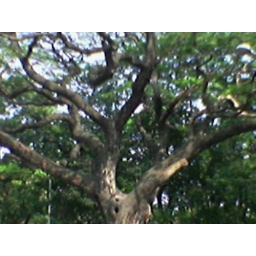
a picture taken from a moving bike and yet how amzingly the tree has fit perfect in the pic